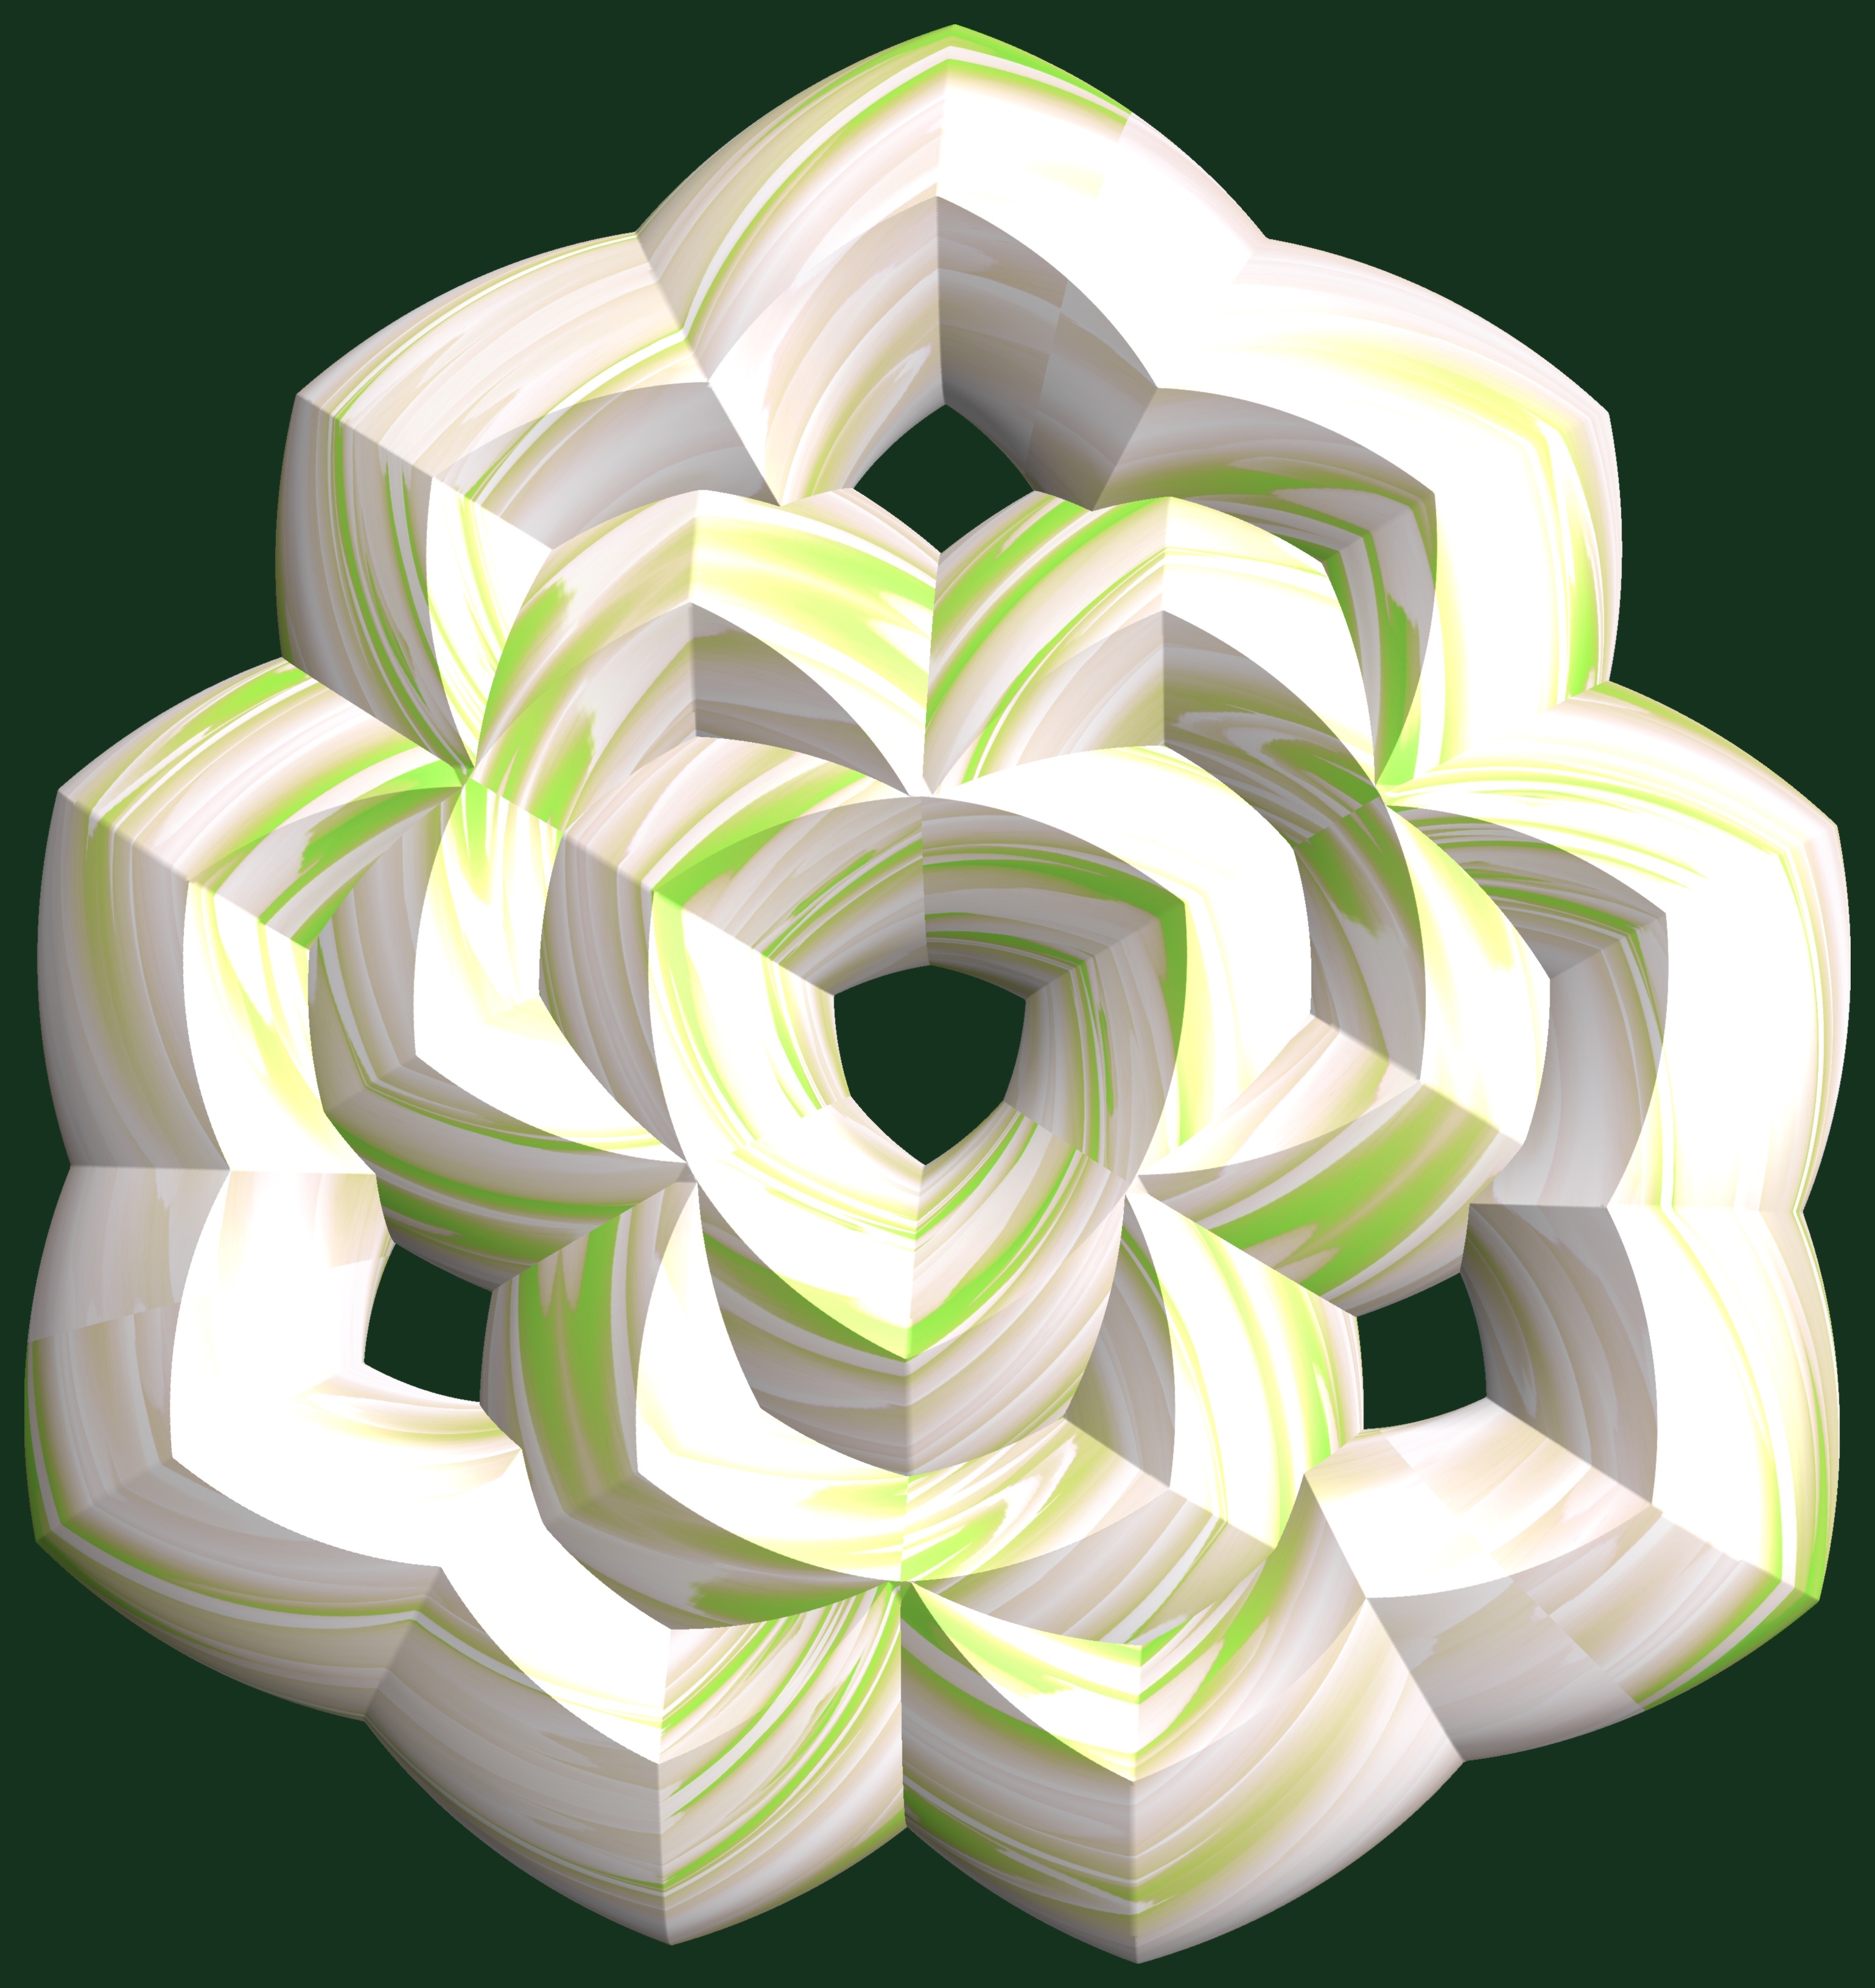
structure, texture, leaf, flower, petal, pattern, green, circle, illustration, design, symmetry, 3d, graphic, torus, mathematica, cg, parametricplot3d, code, program, algorithm, abstruct, mapping